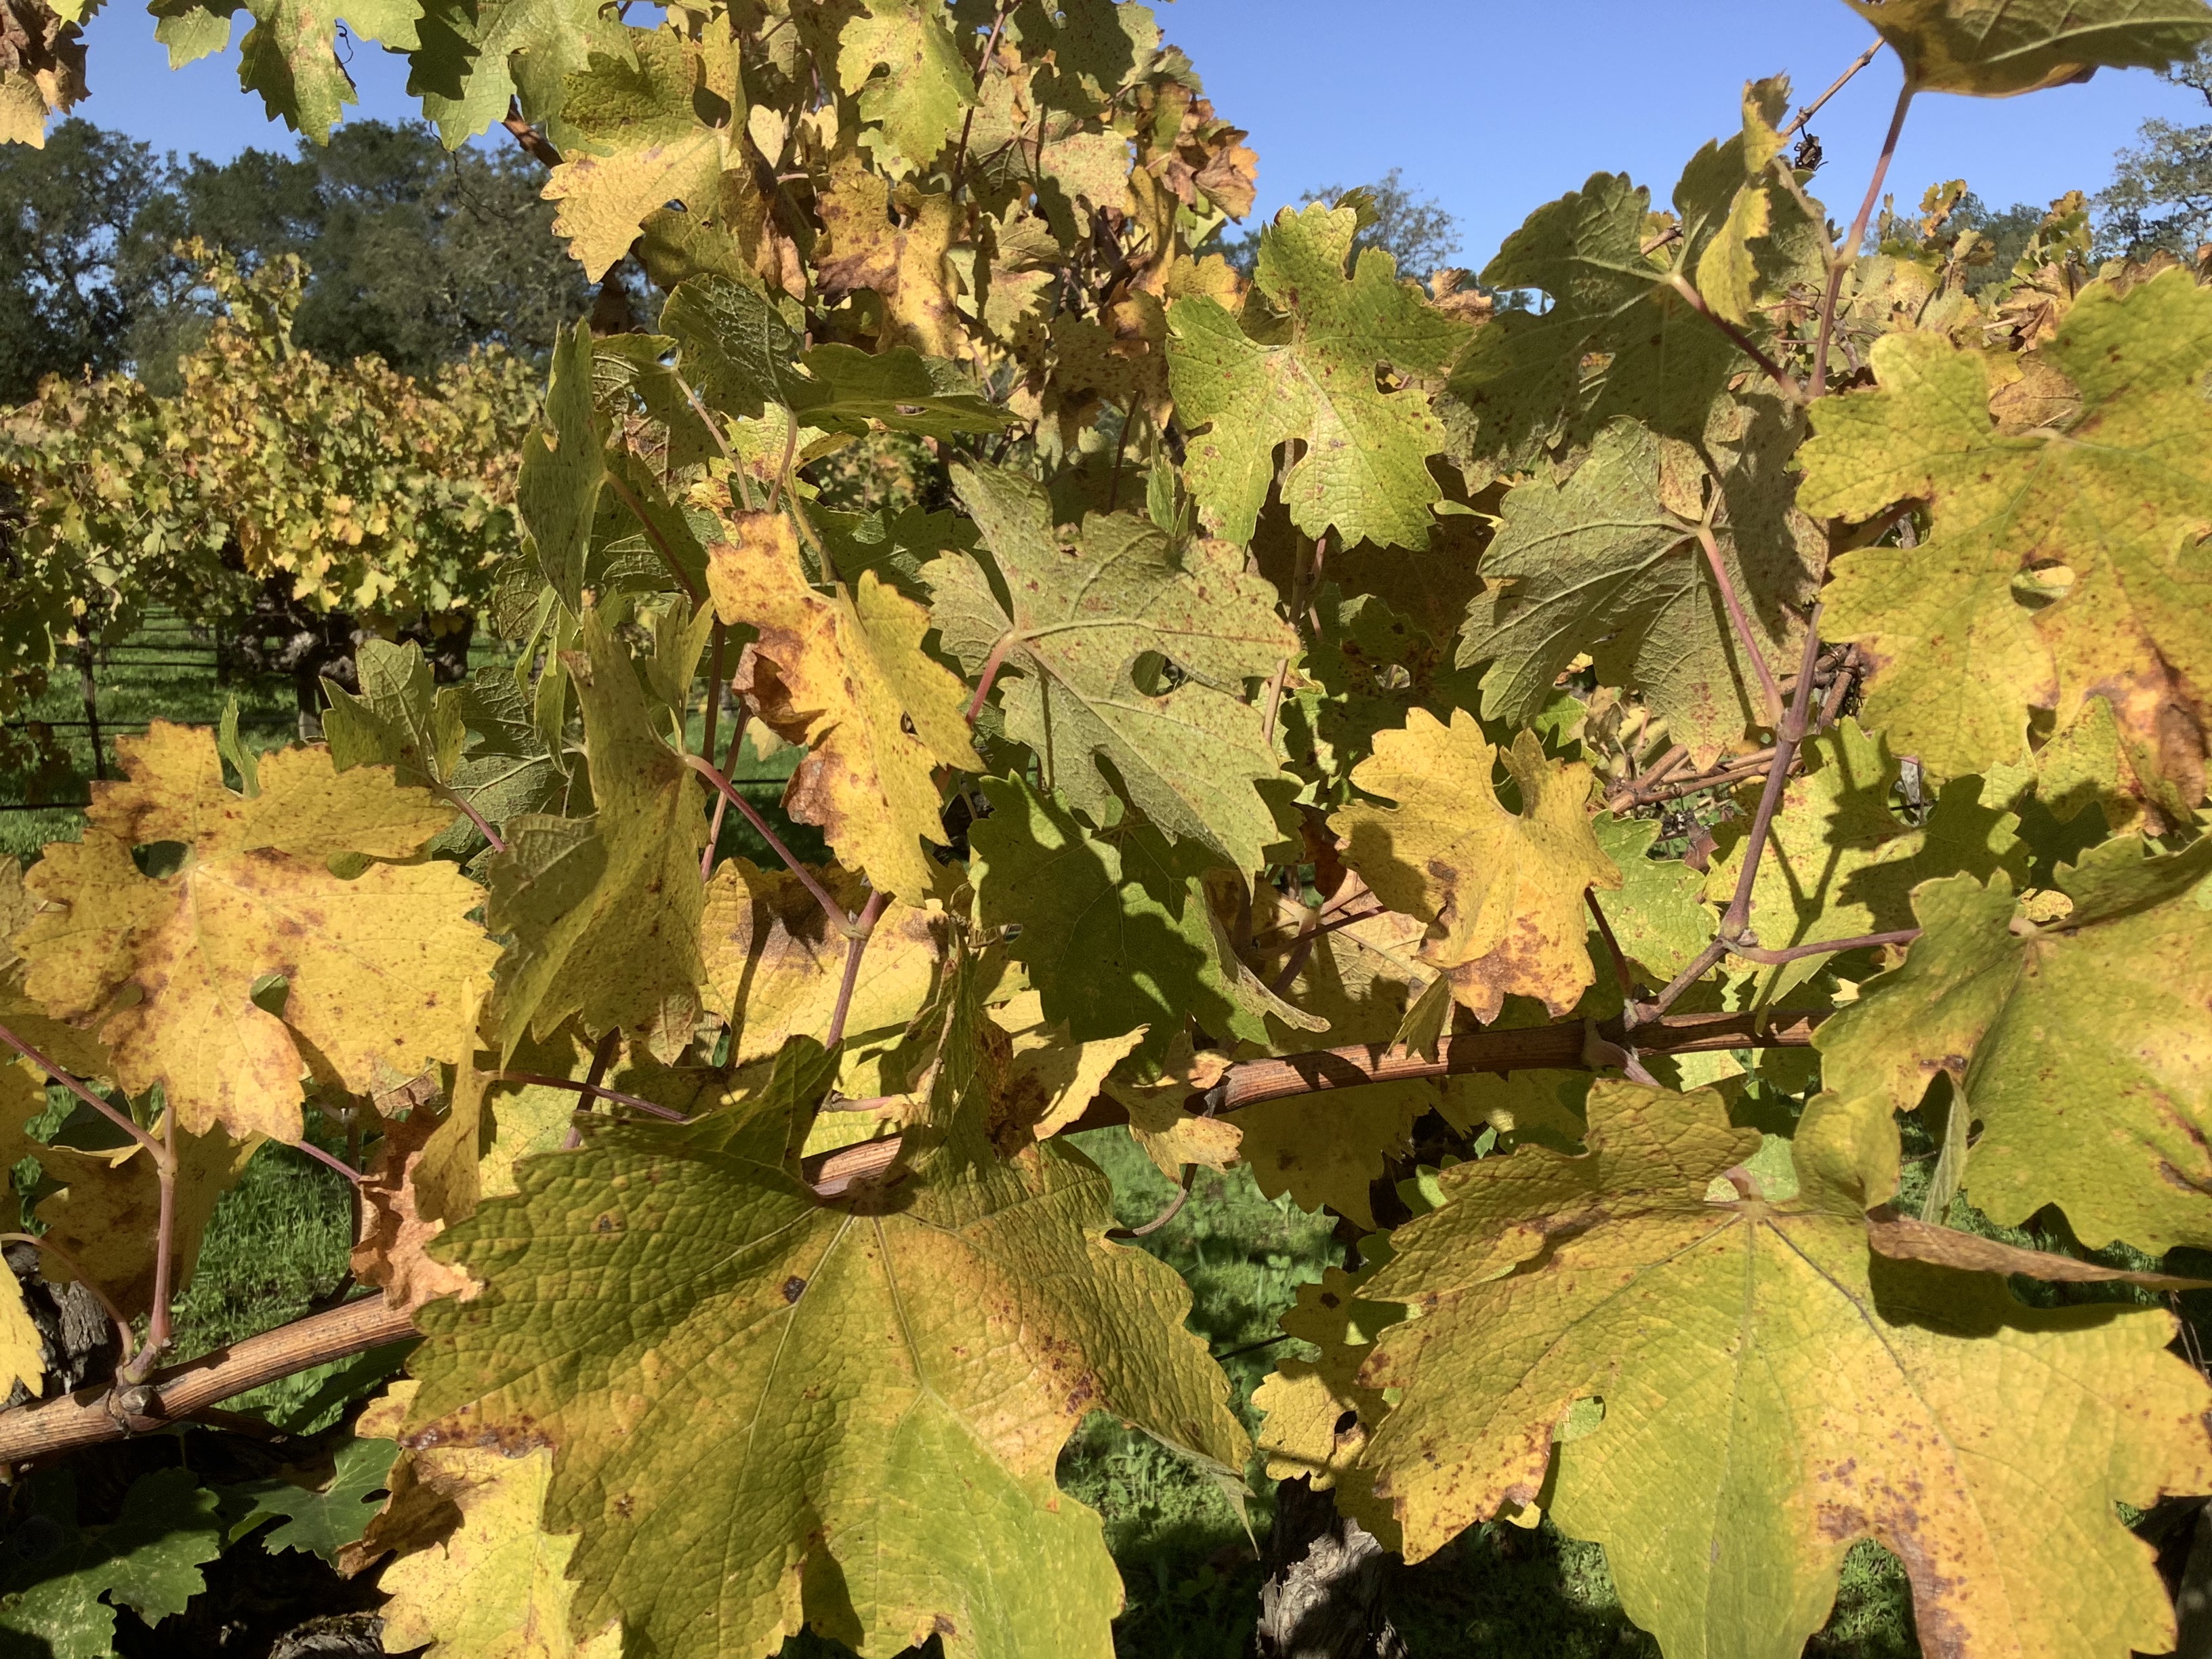
Label: No Virus